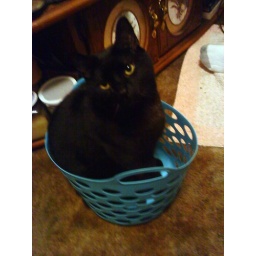
cat in a basket